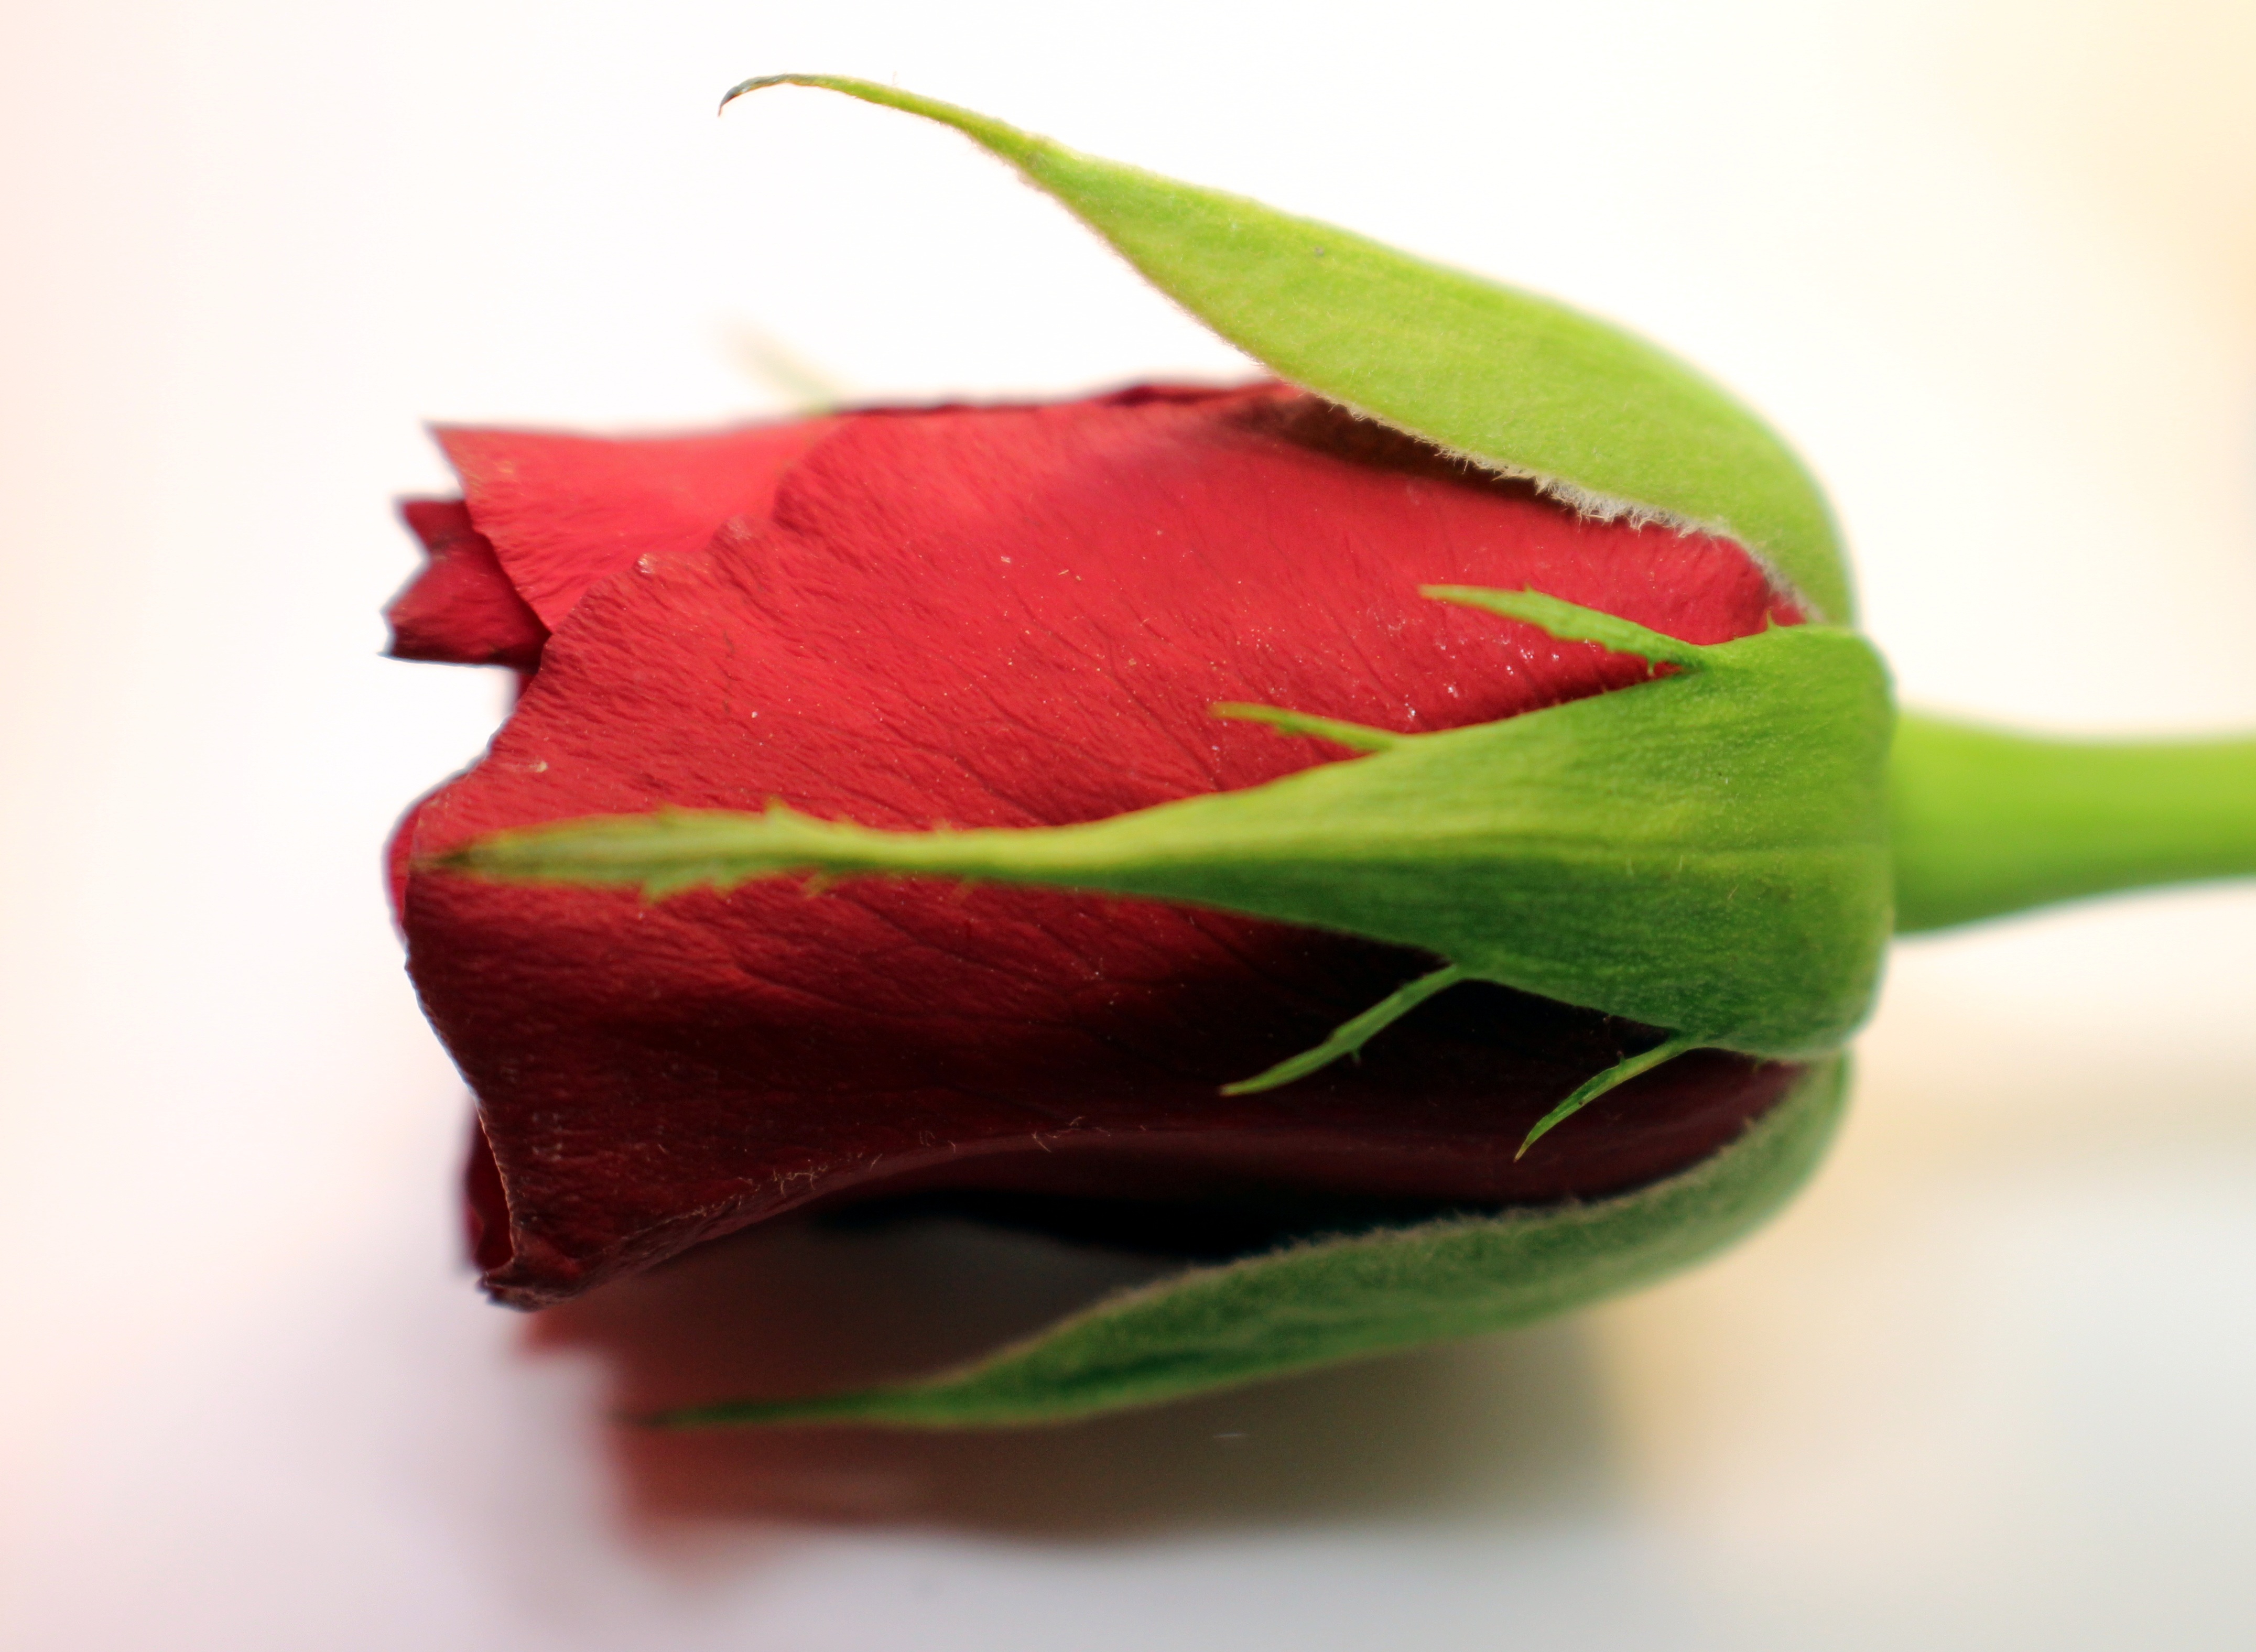
blossom, plant, leaf, flower, petal, bloom, love, rose, green, red, romantic, pink, flora, close up, beauty, beautiful, rose petals, fragrance, rose bloom, macro photography, valentine's day, multi coloured, flowering plant, garden roses, plant stem, land plant